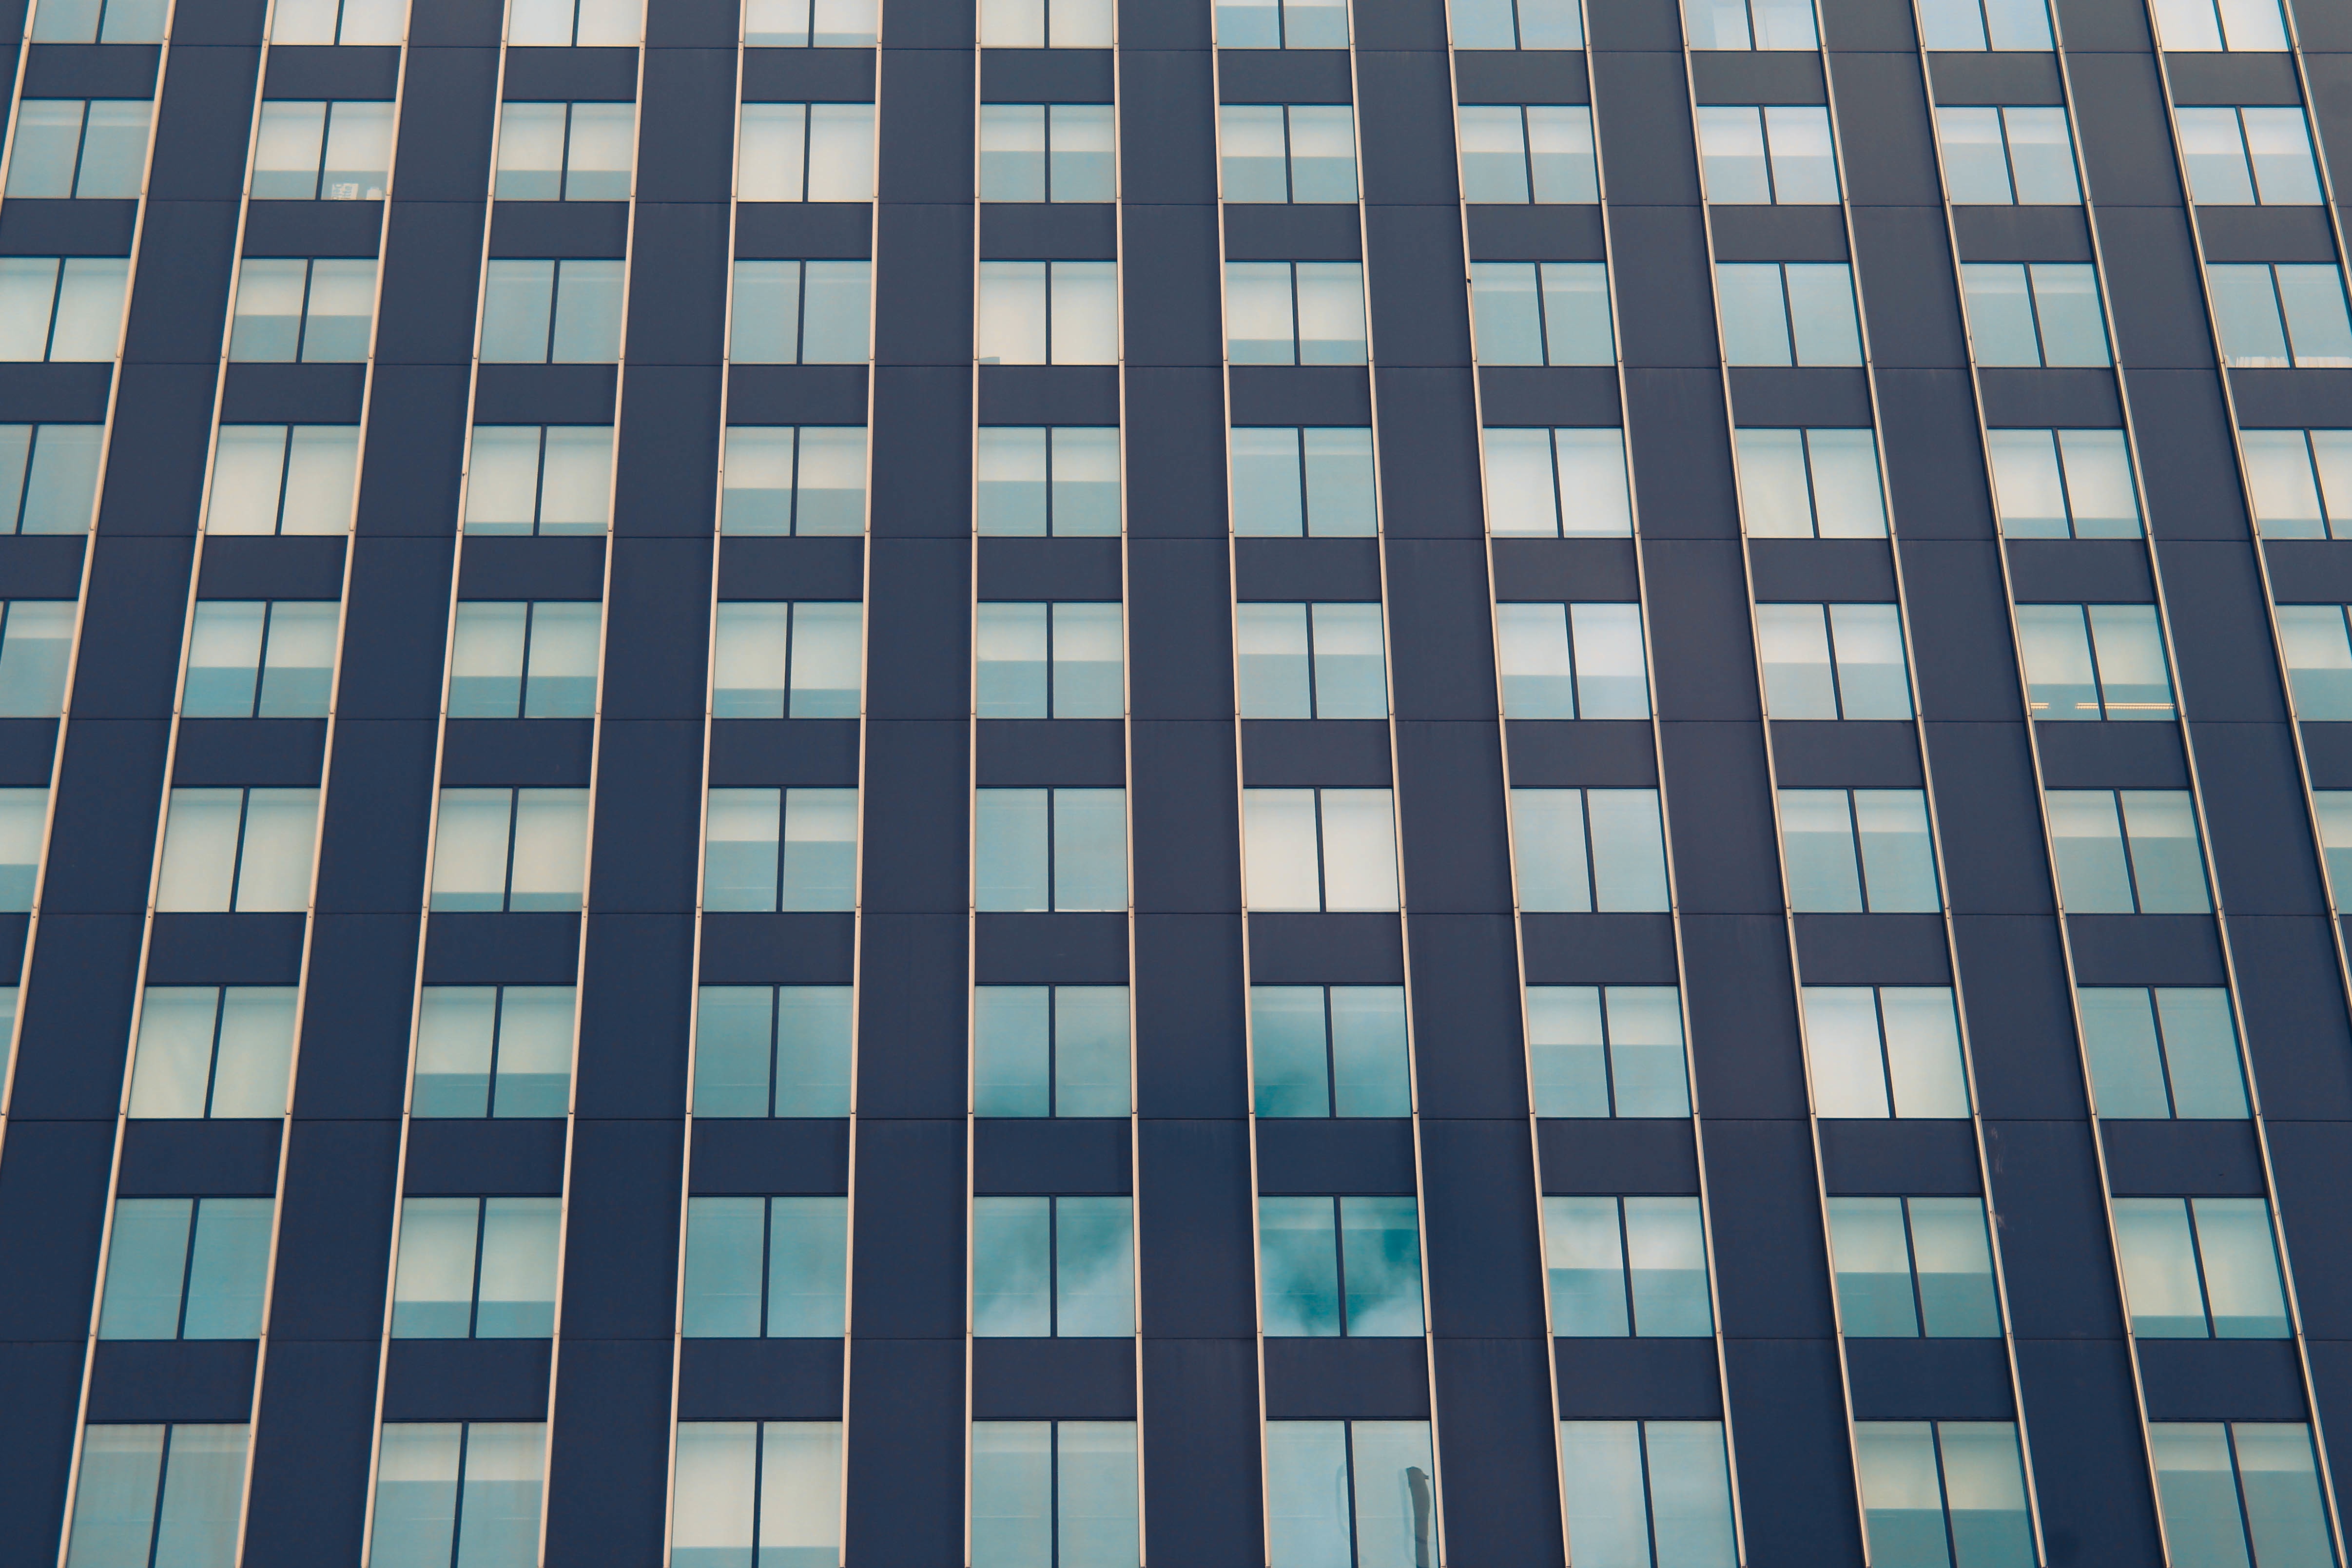
architecture, window, skyscraper, line, reflection, facade, blue, tower block, design, symmetry, shape, condominium, window covering